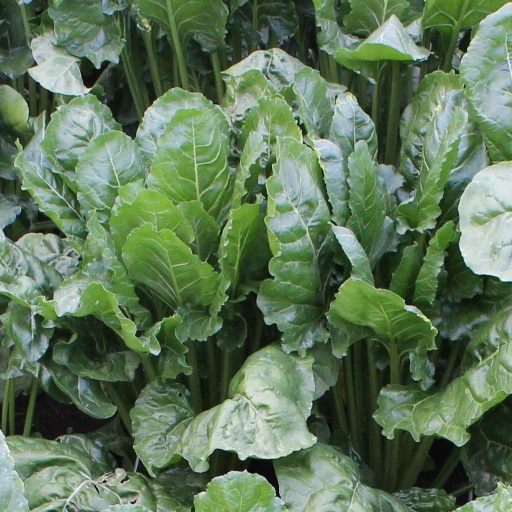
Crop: sugar beet